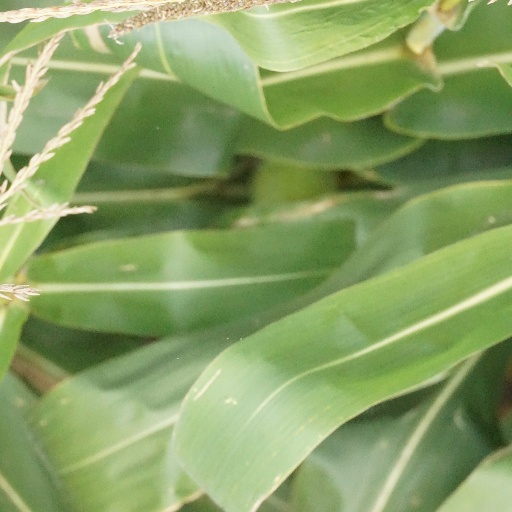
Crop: maize; corn